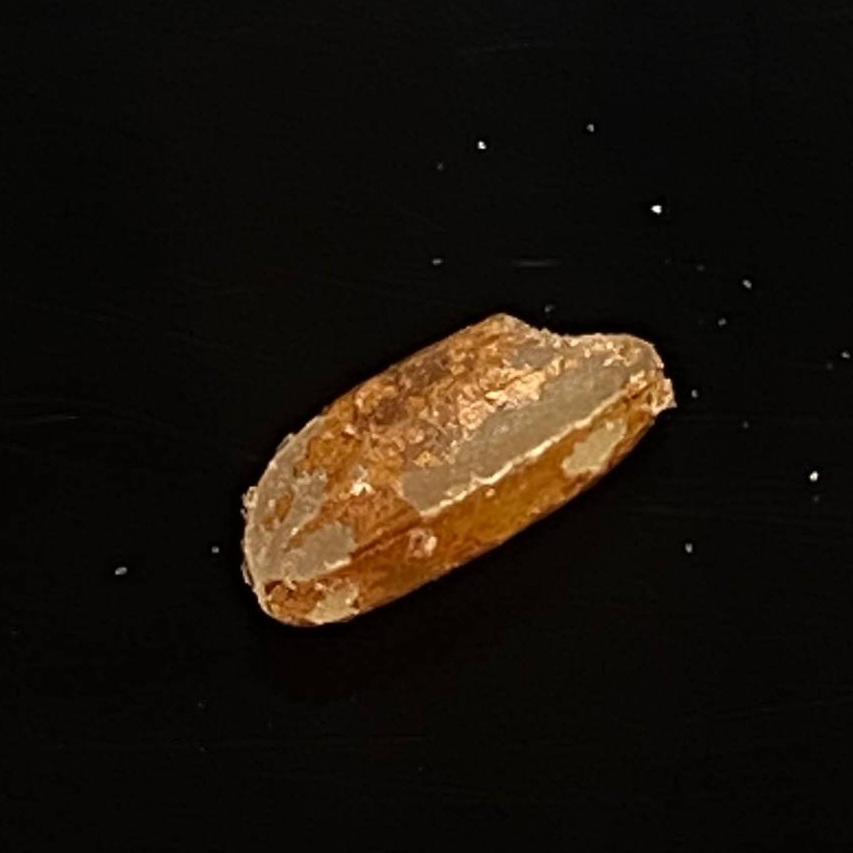
Rice variety: Ganjiya